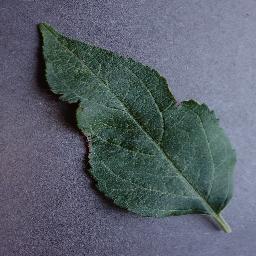
Label: Apple___healthy